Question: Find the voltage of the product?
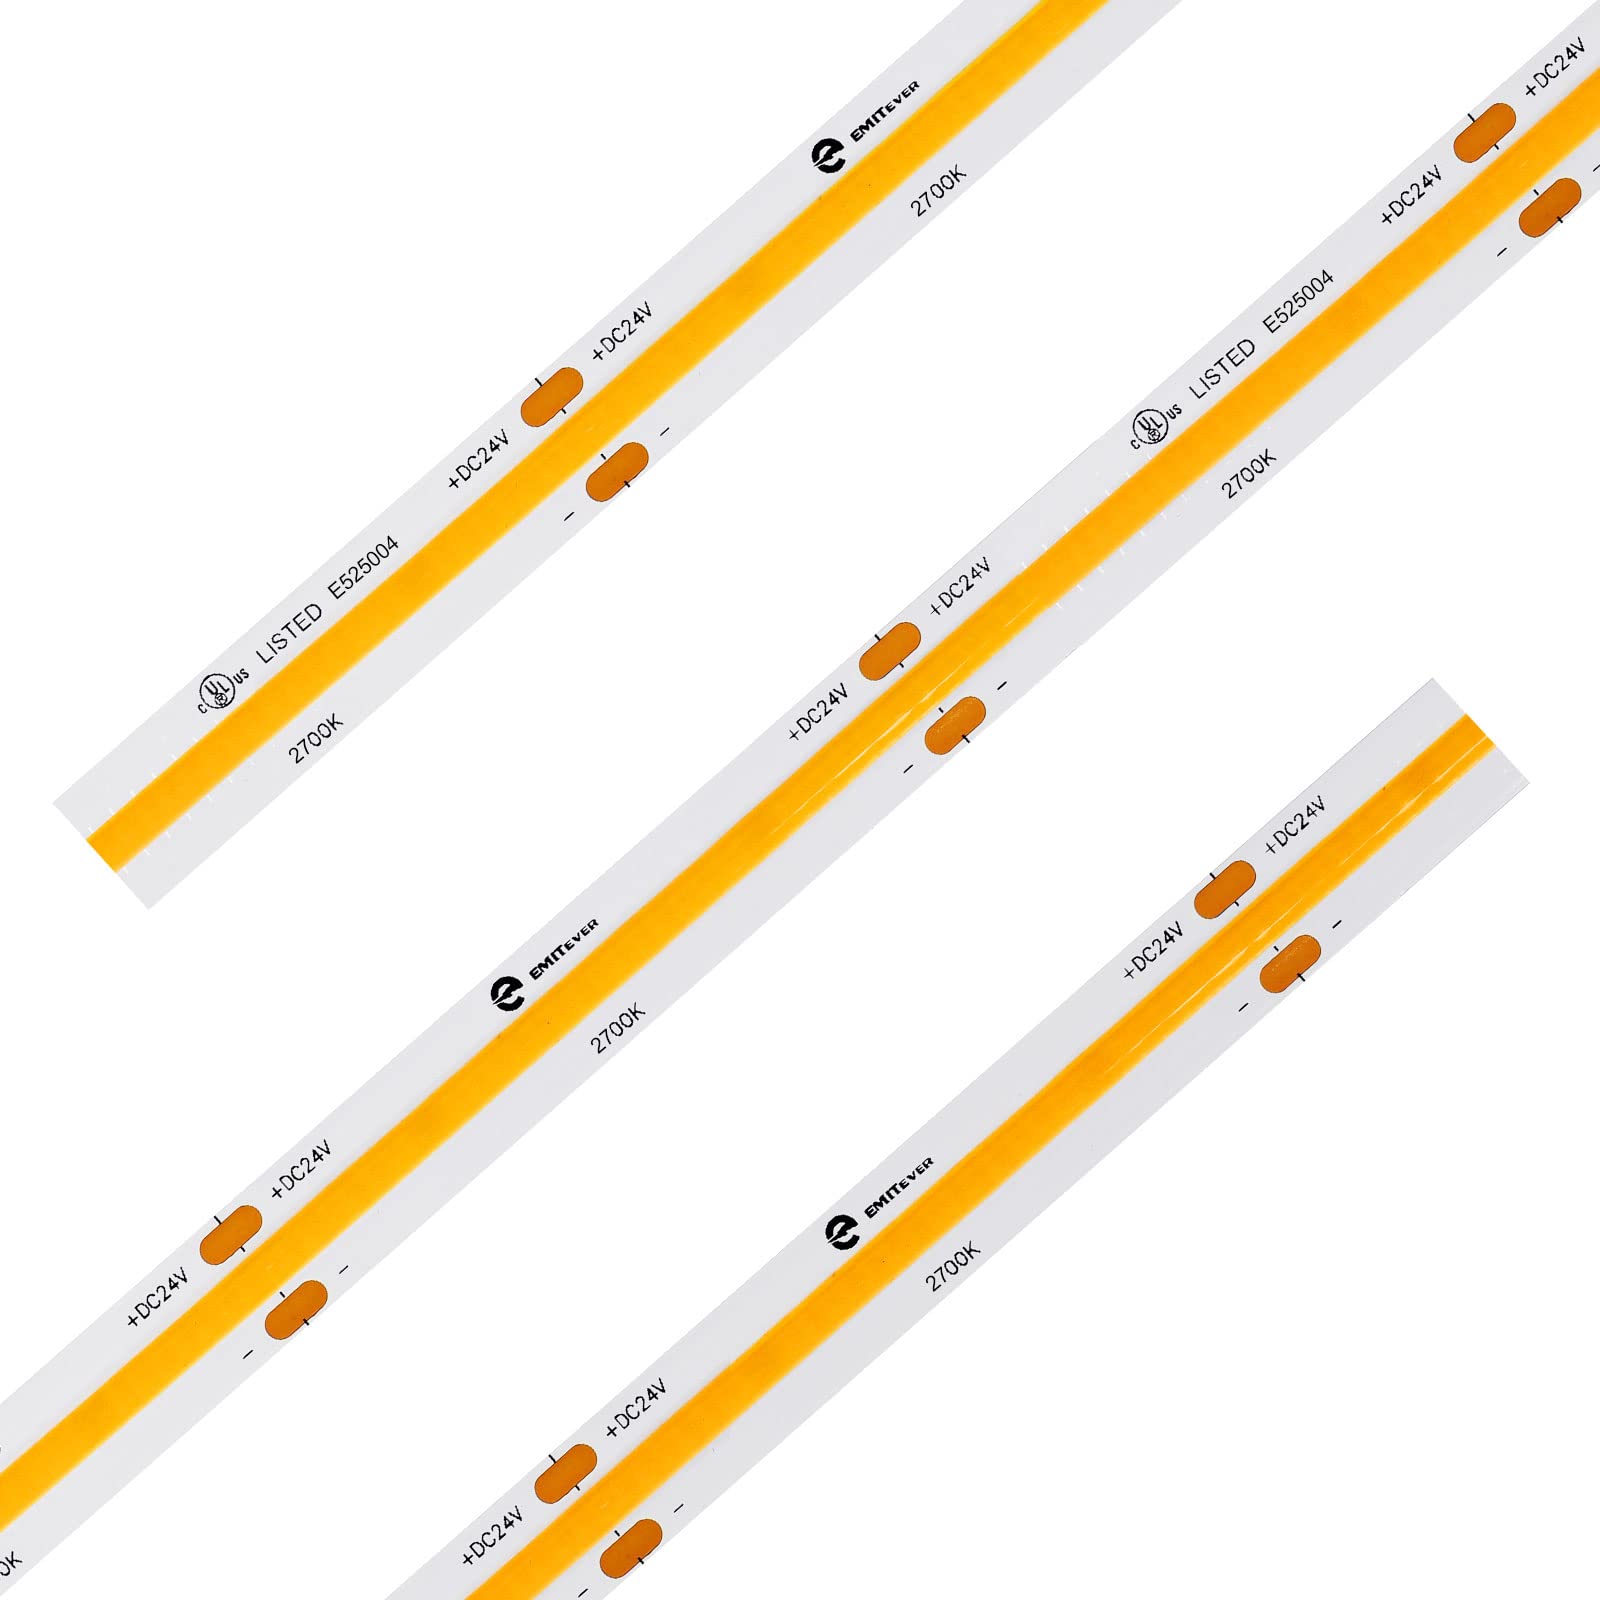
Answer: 24.0 volt